Space Shuttle Solid Rocket Booster

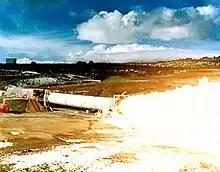
Static test firing, 1978.

Each SRB had two hydraulic gimbal servoactuators, to move the nozzle up/down and side-to-side. This provided thrust vectoring to help control the vehicle in all three axes (roll, pitch, and yaw).